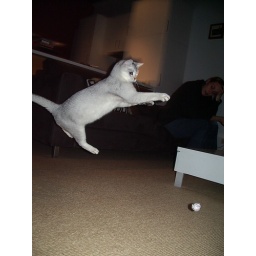
The Blakes' cats go crazy over a ball of al foil.